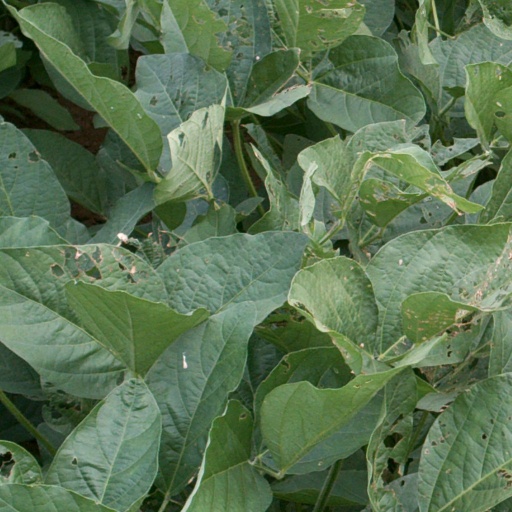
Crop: soybean